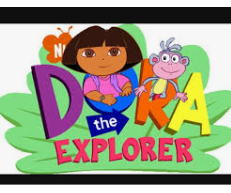
Portrait style: Cartoon Portrait